Wai'ao railway station

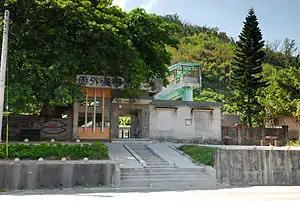

Wai-ao is a railway station on the Taiwan Railways Administration Yilan line located in Toucheng Township, Yilan County, Taiwan.